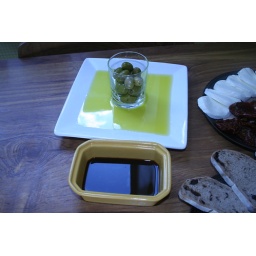
Yummy dressing in the yellow pot and olive oil and olives - yum yum!